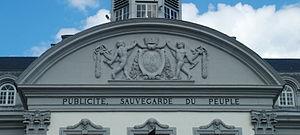
Belgique - Province de Liège - Hôtel de ville de Verviers
L'Hôtel de ville de Verviers est un édifice de style néo-classique situé à Verviers, dans la province de Liège en Belgique.